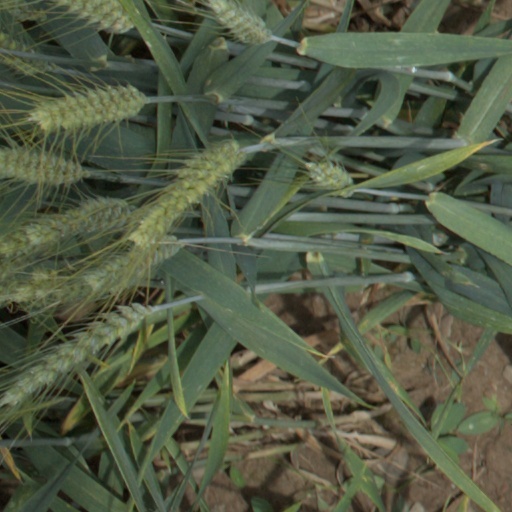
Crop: wheat